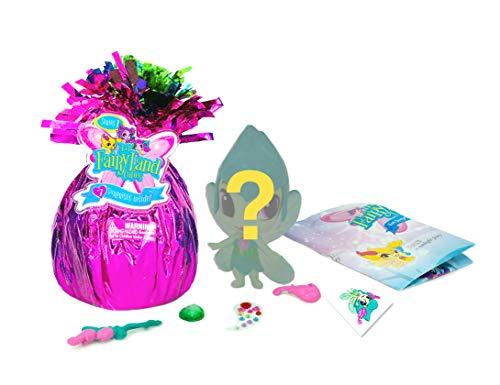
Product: Fairy Land Cuties Surprise Doll Collectible with 3 Layers of Foil to Peel and Find 6 Accessories (Mystery Pack 8) 4-Pack
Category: Toys & Games | Dolls & Accessories | Dolls
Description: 7 surprises to reveal in each package.
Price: $11.63
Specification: ProductDimensions:4x6x4inches|ItemWeight:1pounds|ShippingWeight:1.35pounds(Viewshippingratesandpolicies)|DomesticShipping:ItemcanbeshippedwithinU.S.|InternationalShipping:ThisitemcanbeshippedtoselectcountriesoutsideoftheU.S.LearnMore|ASIN:B07BG66C1V|Itemmodelnumber:LF70002-4|Manufacturerrecommendedage:36months-16years